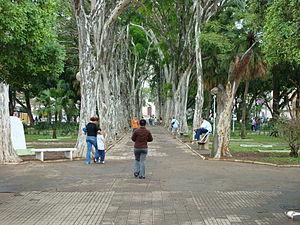
Campo Belo est une municipalité brésilienne de l'État du Minas Gerais et la microrégion de Campo Belo.